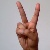
The image shows a hand gesture representing the letter 'V' in Indian Sign Language.